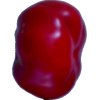
Label: red_pepper